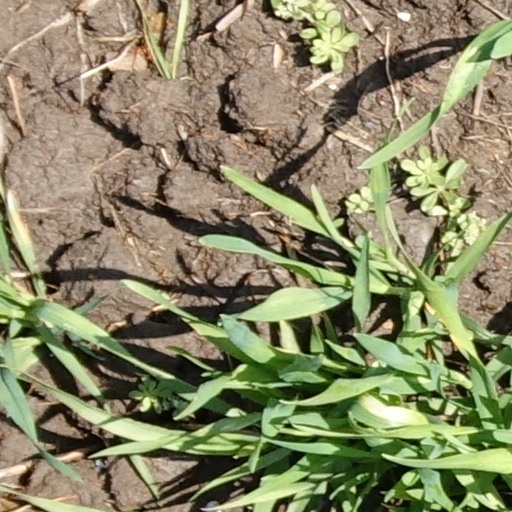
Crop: wheat